Henry Chisholm

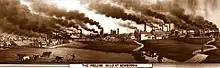
Drawing depicting the Cleveland Rolling Mill's Newburgh Works in 1885.

What would, in time, become the Cleveland Rolling Mill was established by brothers and Welsh immigrants David and John Jones in 1856 to manufacture flat bottomed railway rails. The brothers ran out of money that same year, and shut down. Henry Chisholm and his brother, William, made a major investment in the Jones plant in 1857, and the company was renamed Chisholm, Jones and Co. The plant was expanded and began rerolling iron flanged railway rails into flat bottomed rails. In 1860, Amasa Stone and his brother, Andros, made a further investment in the company, which took the name Stone, Chisholm & Jones. The new capital enabled to firm to add a blast furnace and puddling plant, which opened in 1859. A second blast furnace was added in 1860. It was the first blast furnace to operate in the Cleveland region.